Leonardo Loredan

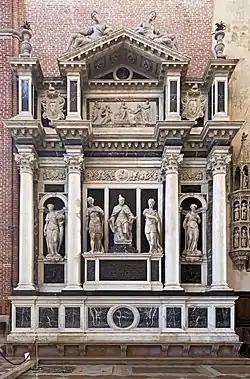

Upon the death of Pope Alexander VI in 1503, Venice occupied several territories in the northern Papal States. When Julius II was elected as Alexander's successor, the Venetians expected their seizure of papal territory to be tacitly accepted, as Julius had been nicknamed "Il Veneziano" for his pro-Venetian sympathies. Those expectations turned out to be unrealistic, since the new pope aspired to restore all of lost possessions. Although willing to reach a compromise, based on paying an annual tribute to the pope, the Republic refused to surrender the disputed regions, thus alienating itself from the pope.